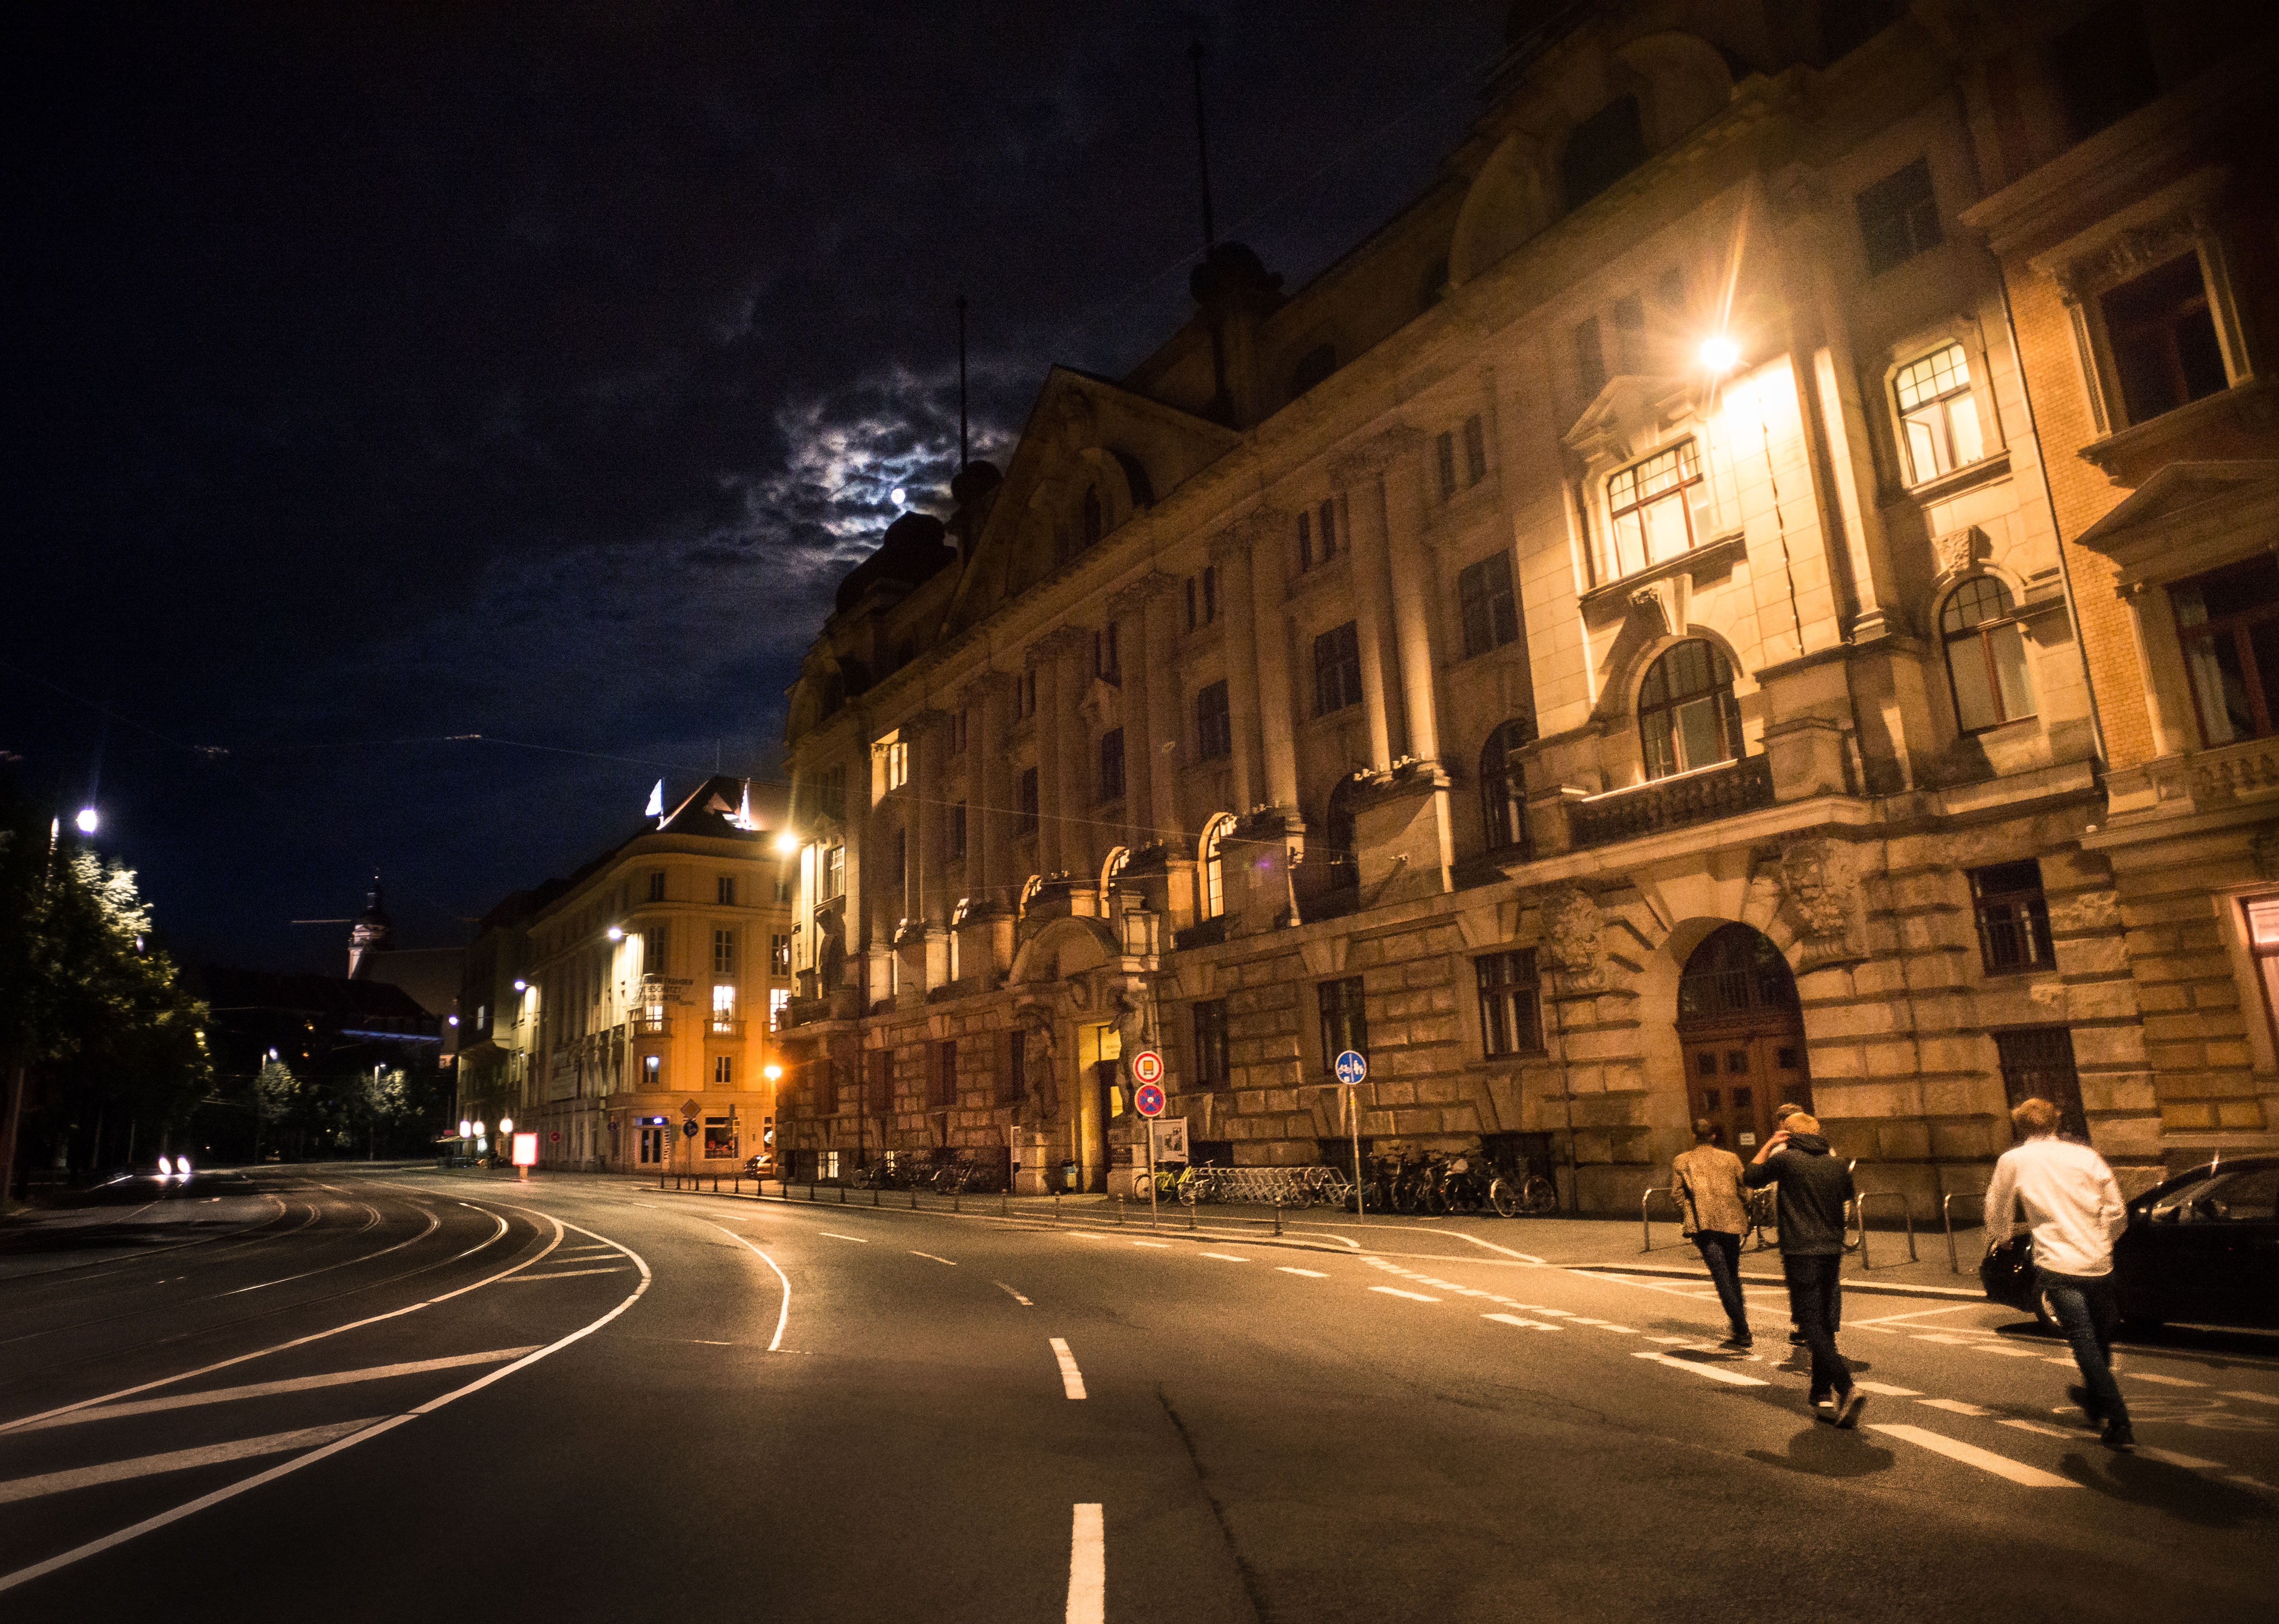
light, road, street, night, town, cityscape, downtown, dusk, evening, darkness, street light, lighting, infrastructure, urban area, human settlement